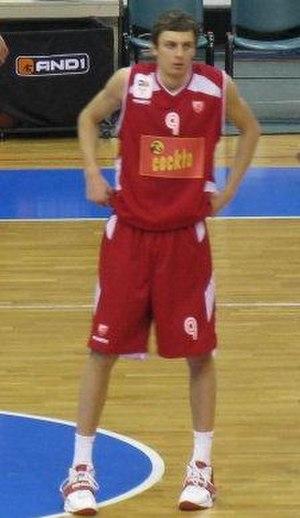
Elmedin Kikanović, né le 2 septembre 1988, à Tuzla, dans la République socialiste de Bosnie-Herzégovine, est un joueur bosnien de basket-ball. Il évolue au poste de pivot.